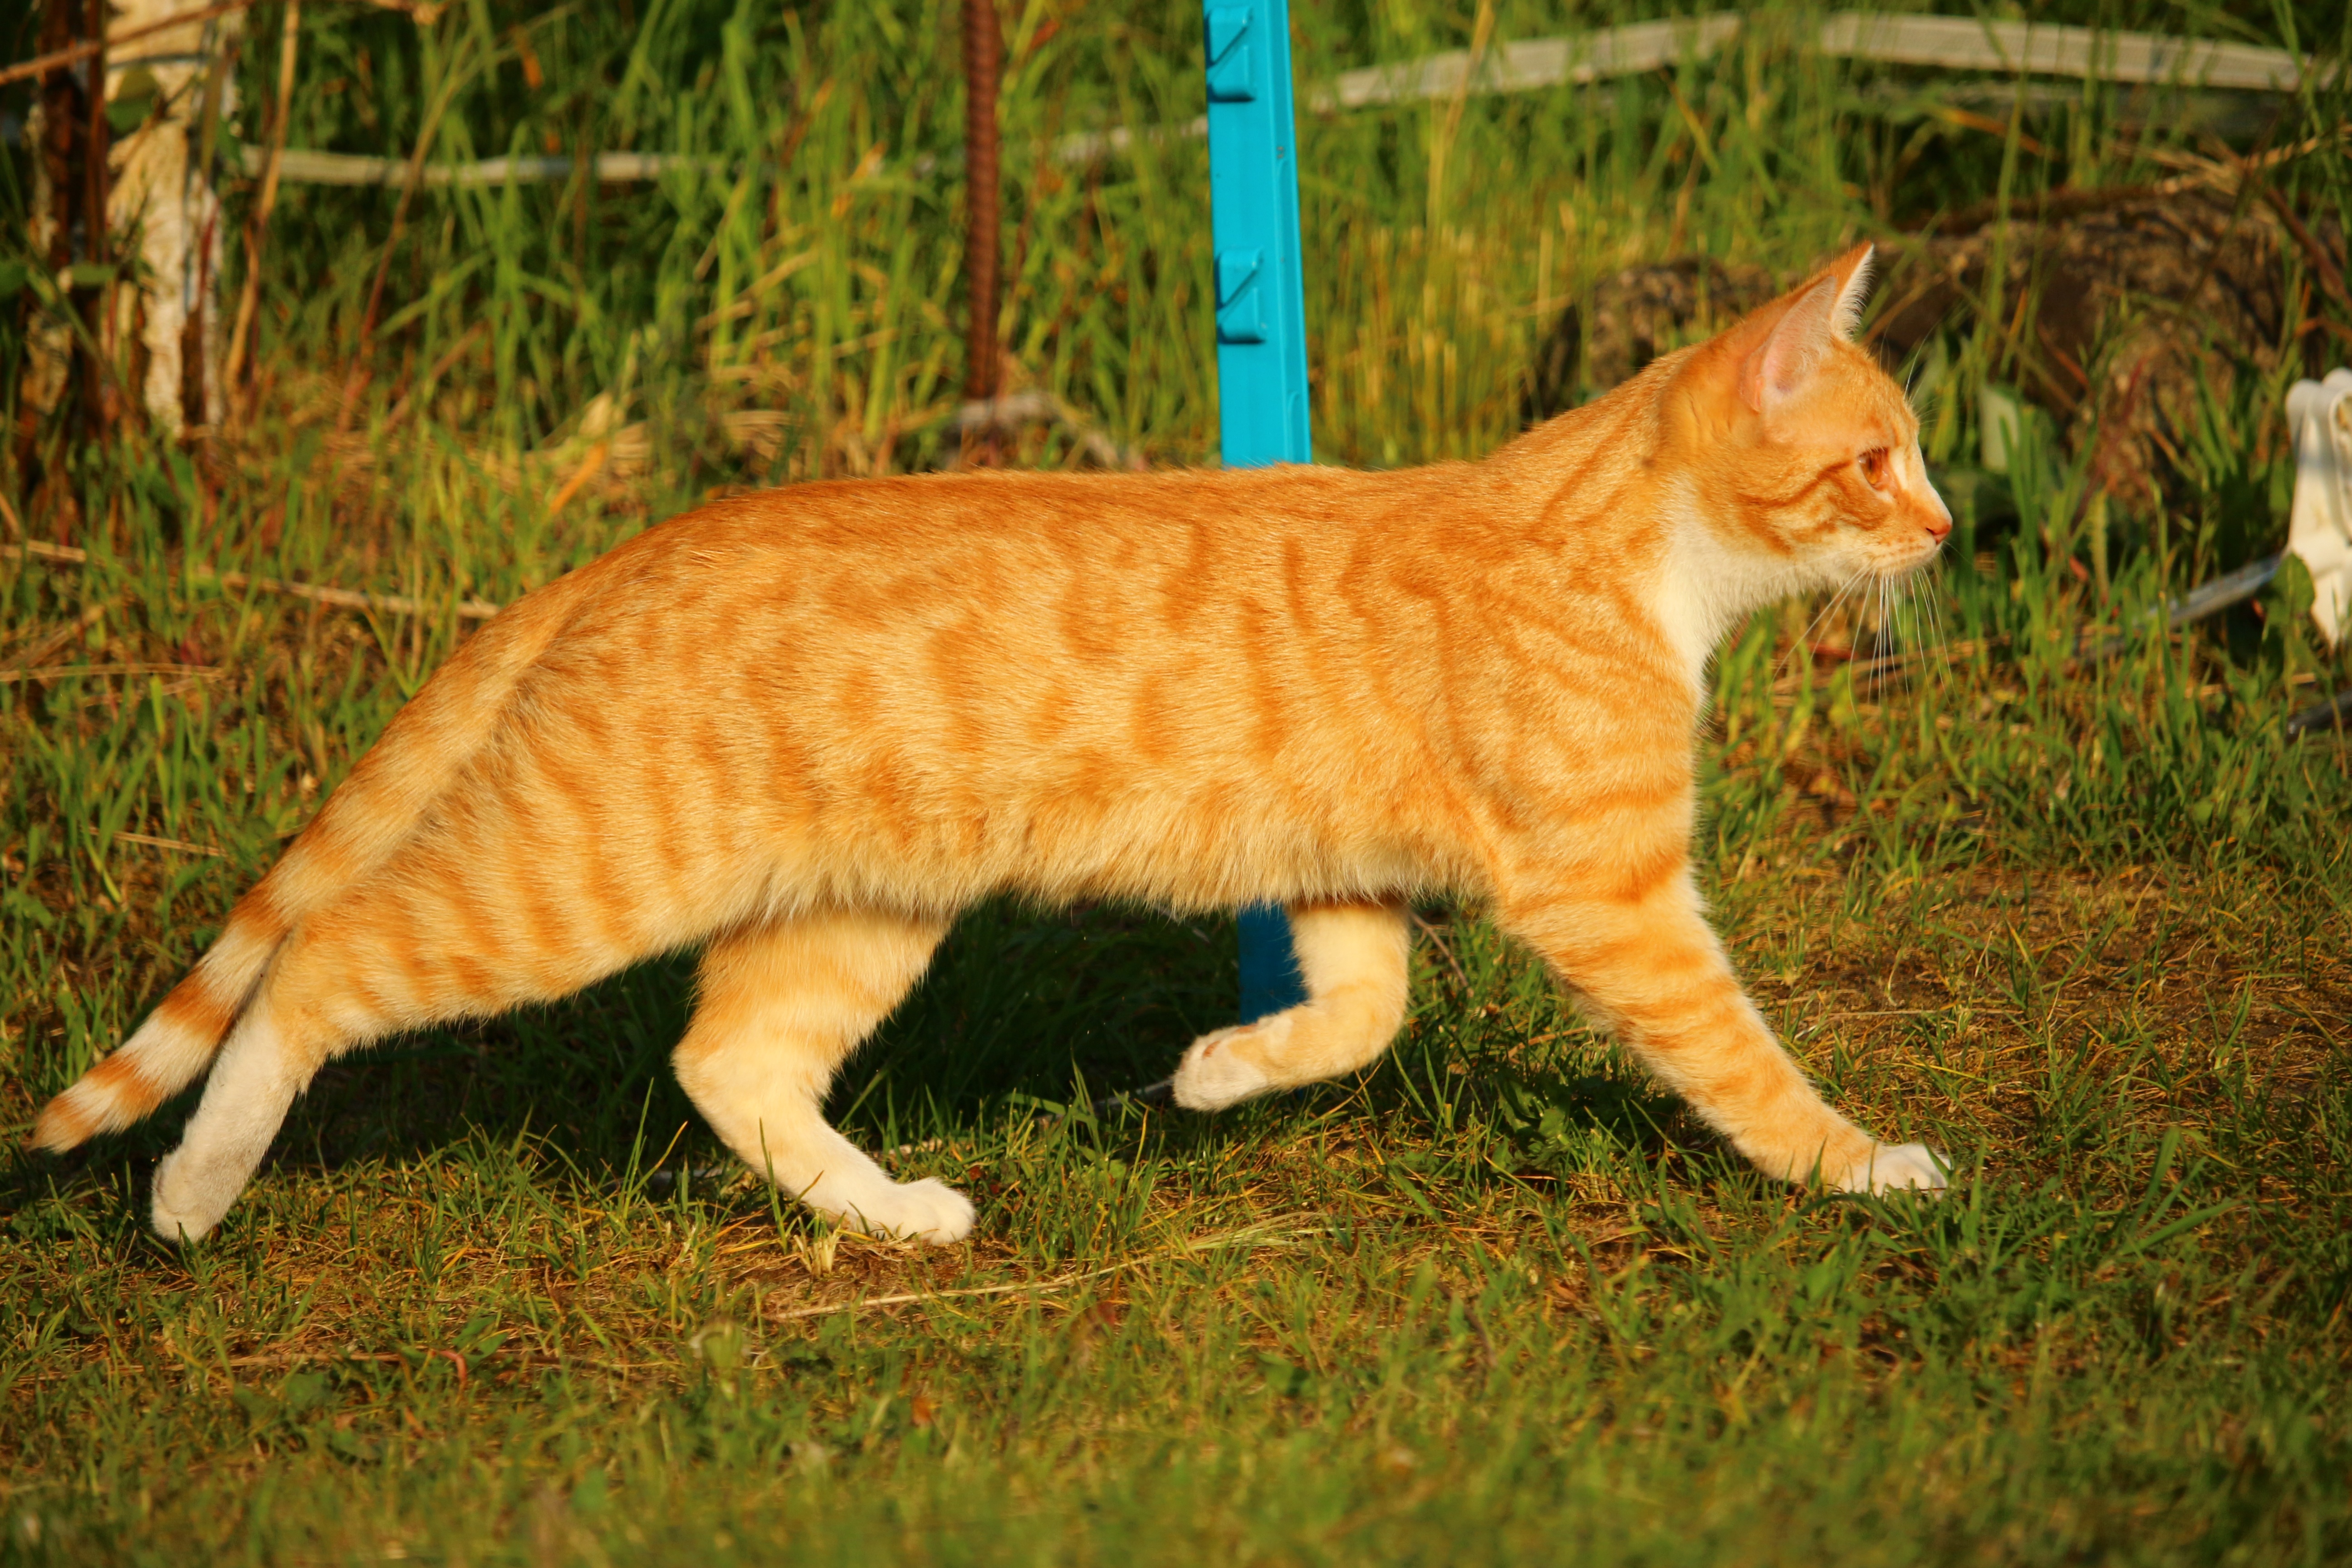
kitten, cat, mammal, fauna, whiskers, savannah, vertebrate, mieze, mackerel, tiger cat, red mackerel tabby, red cat, tabby cat, bengal, wild cat, small to medium sized cats, cat like mammal, domestic short haired cat